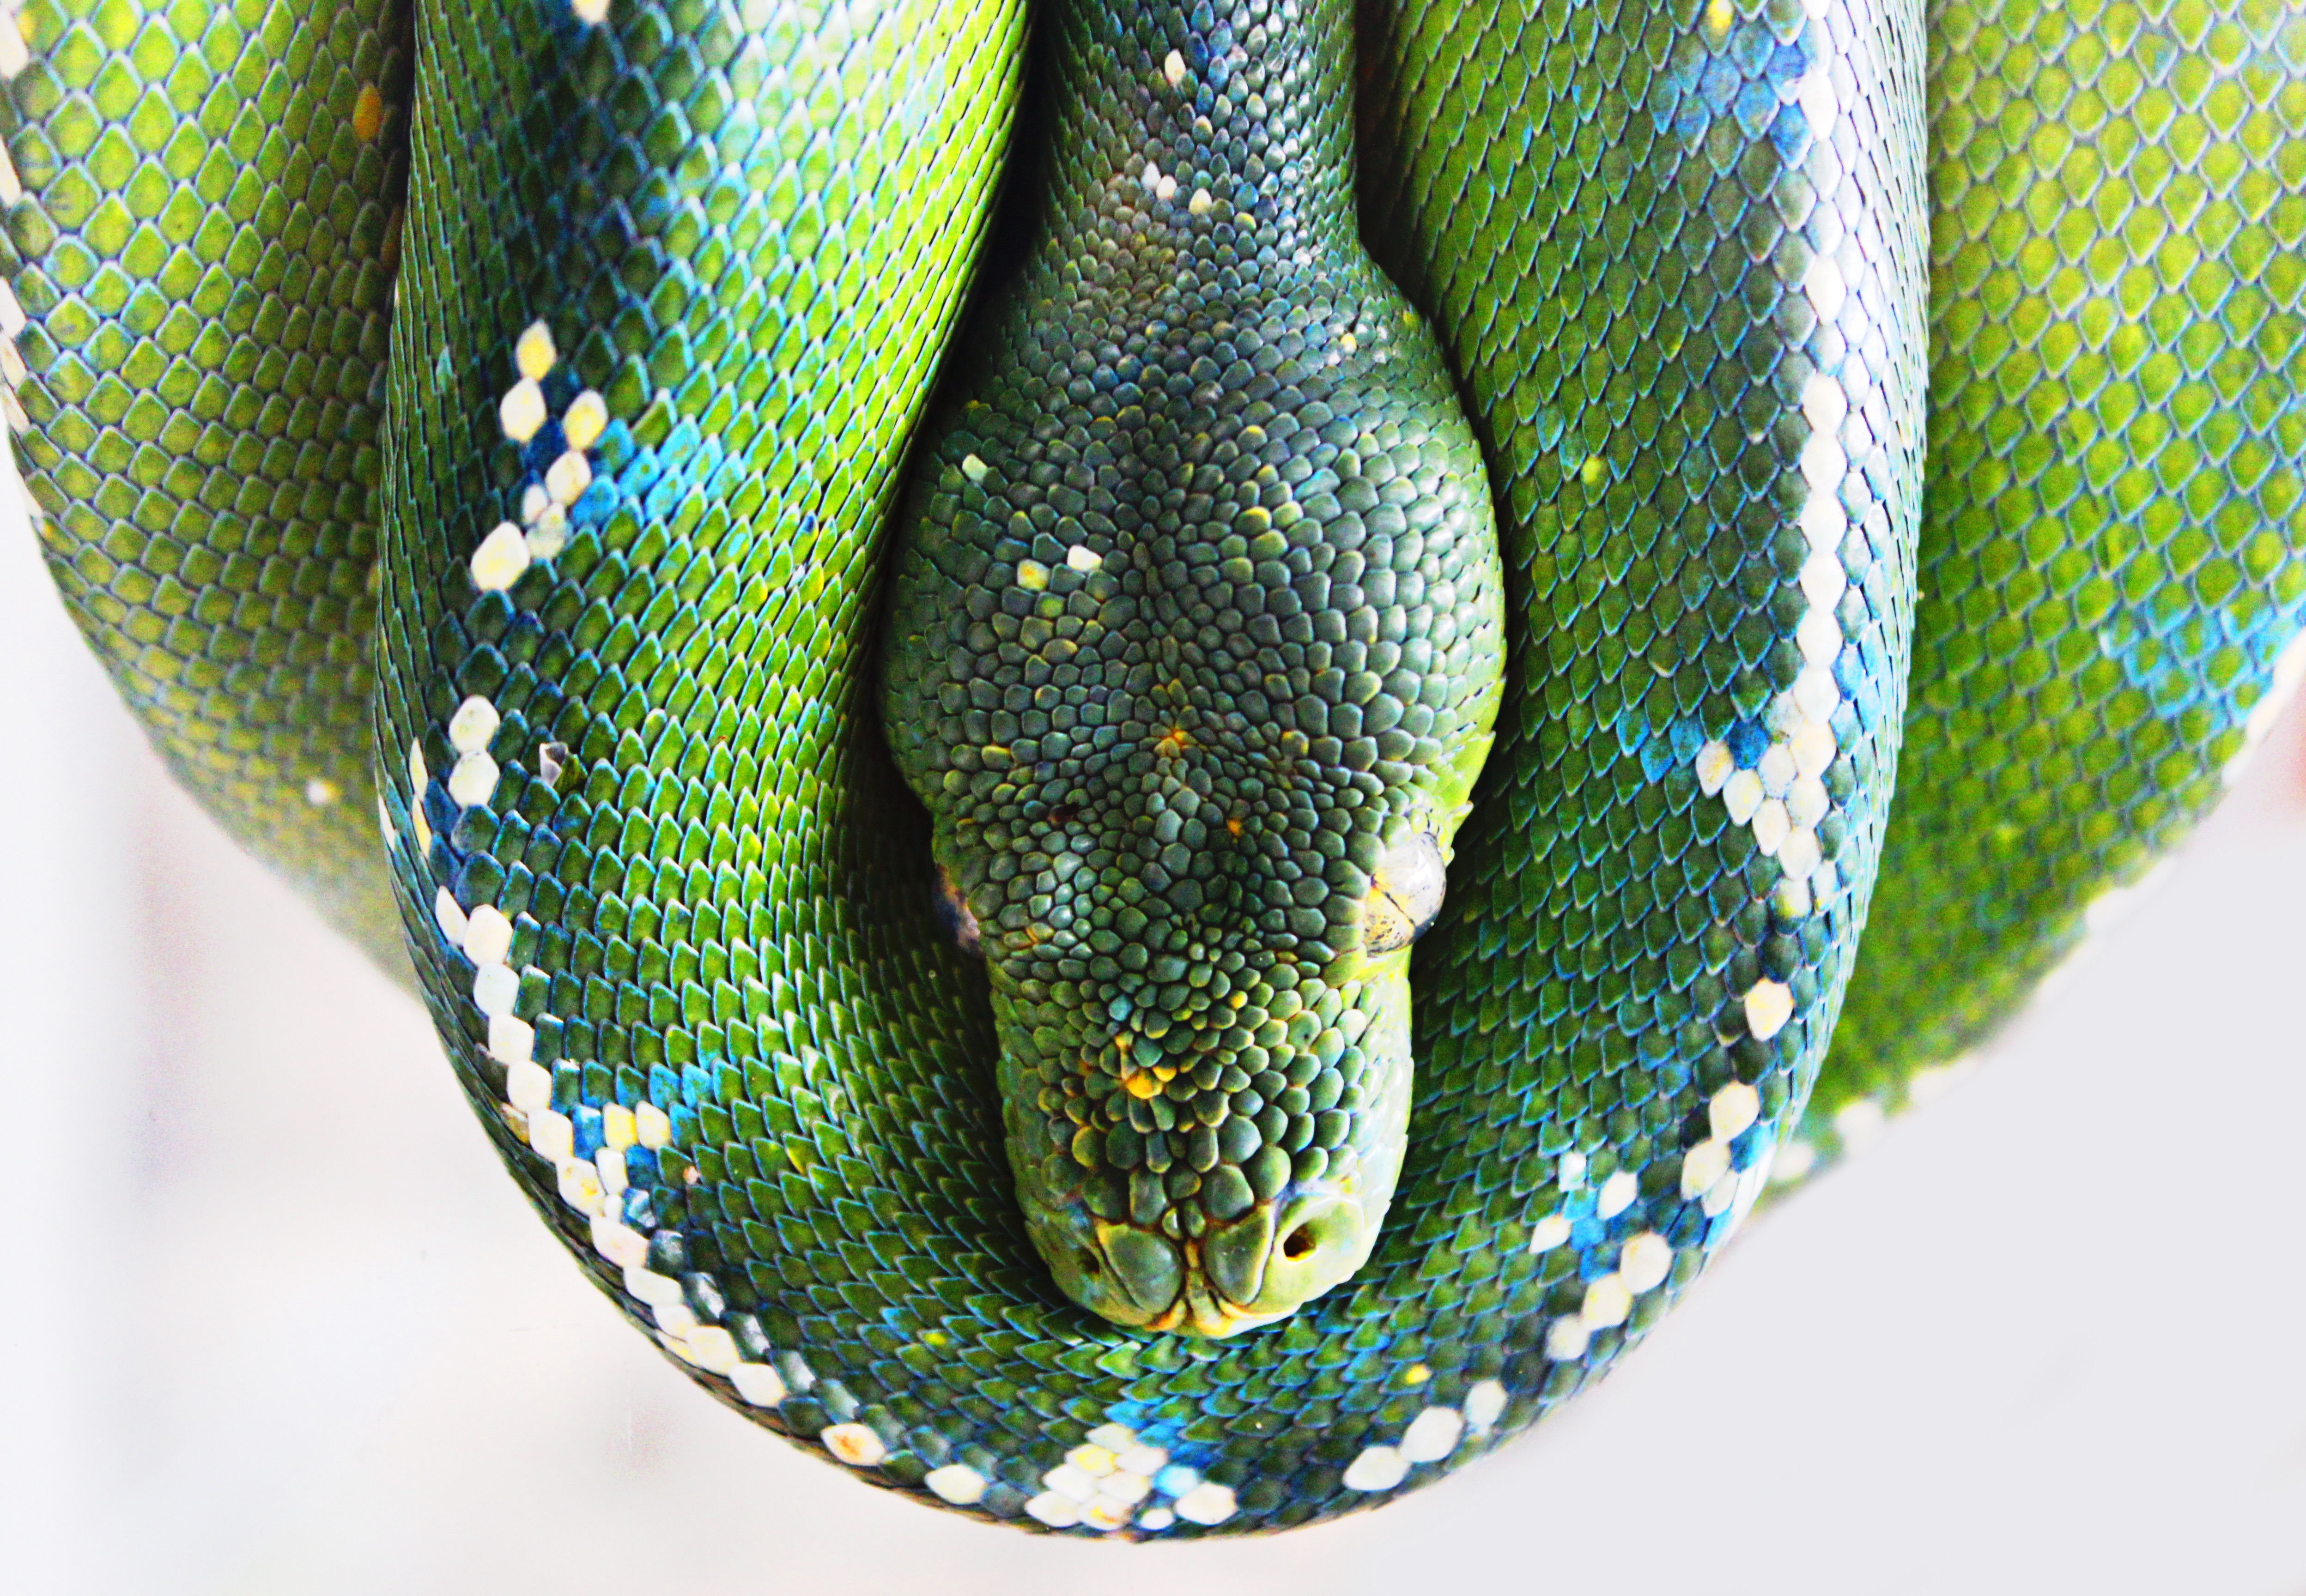
green, reptile, snake, vertebrate, serpent, macro photography, elapidae, mamba, scaled reptile